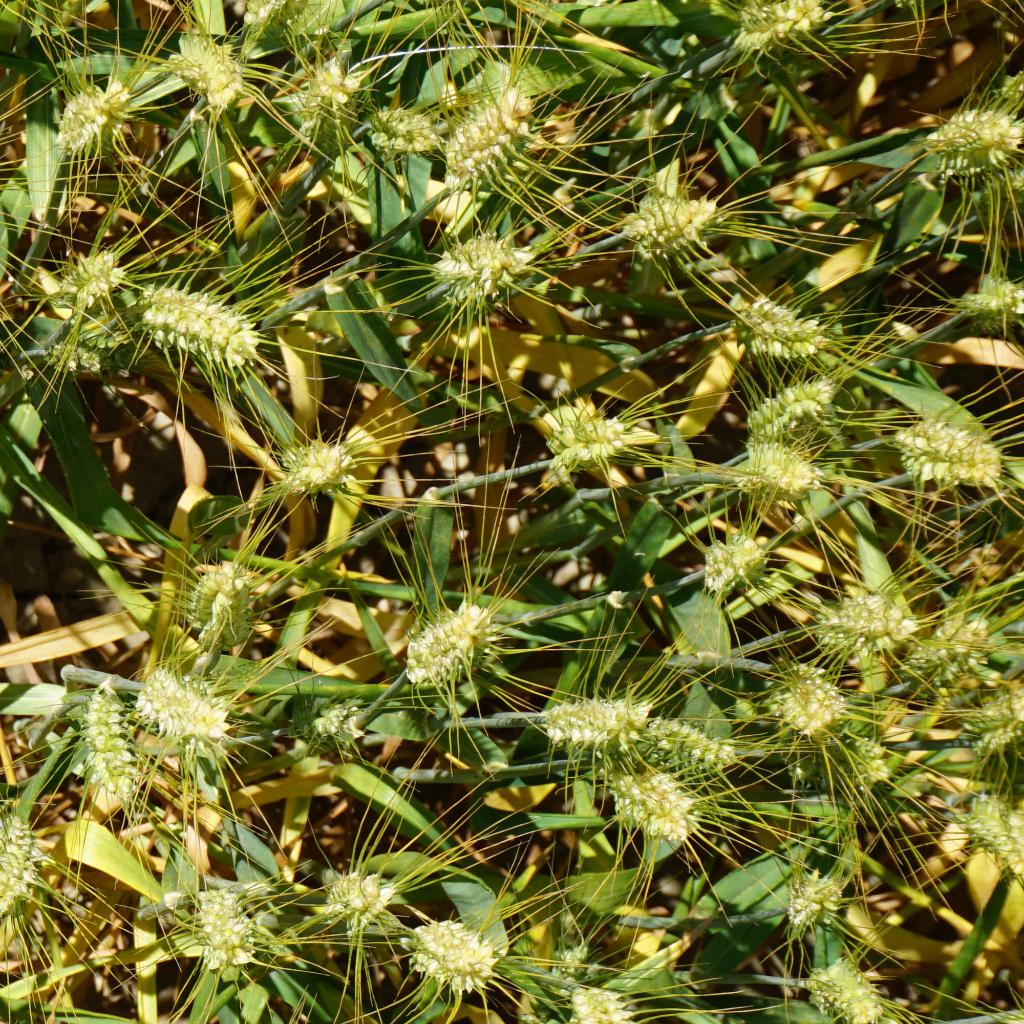
Country: France
Location: Gréoux
Wheat development stage: Filling - Ripening